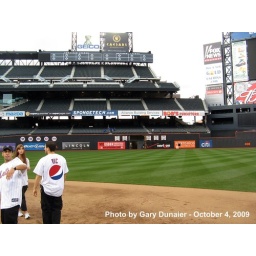
Citi Field, 10/04/09: the left field stands as seen from near second base (IMG_0459)